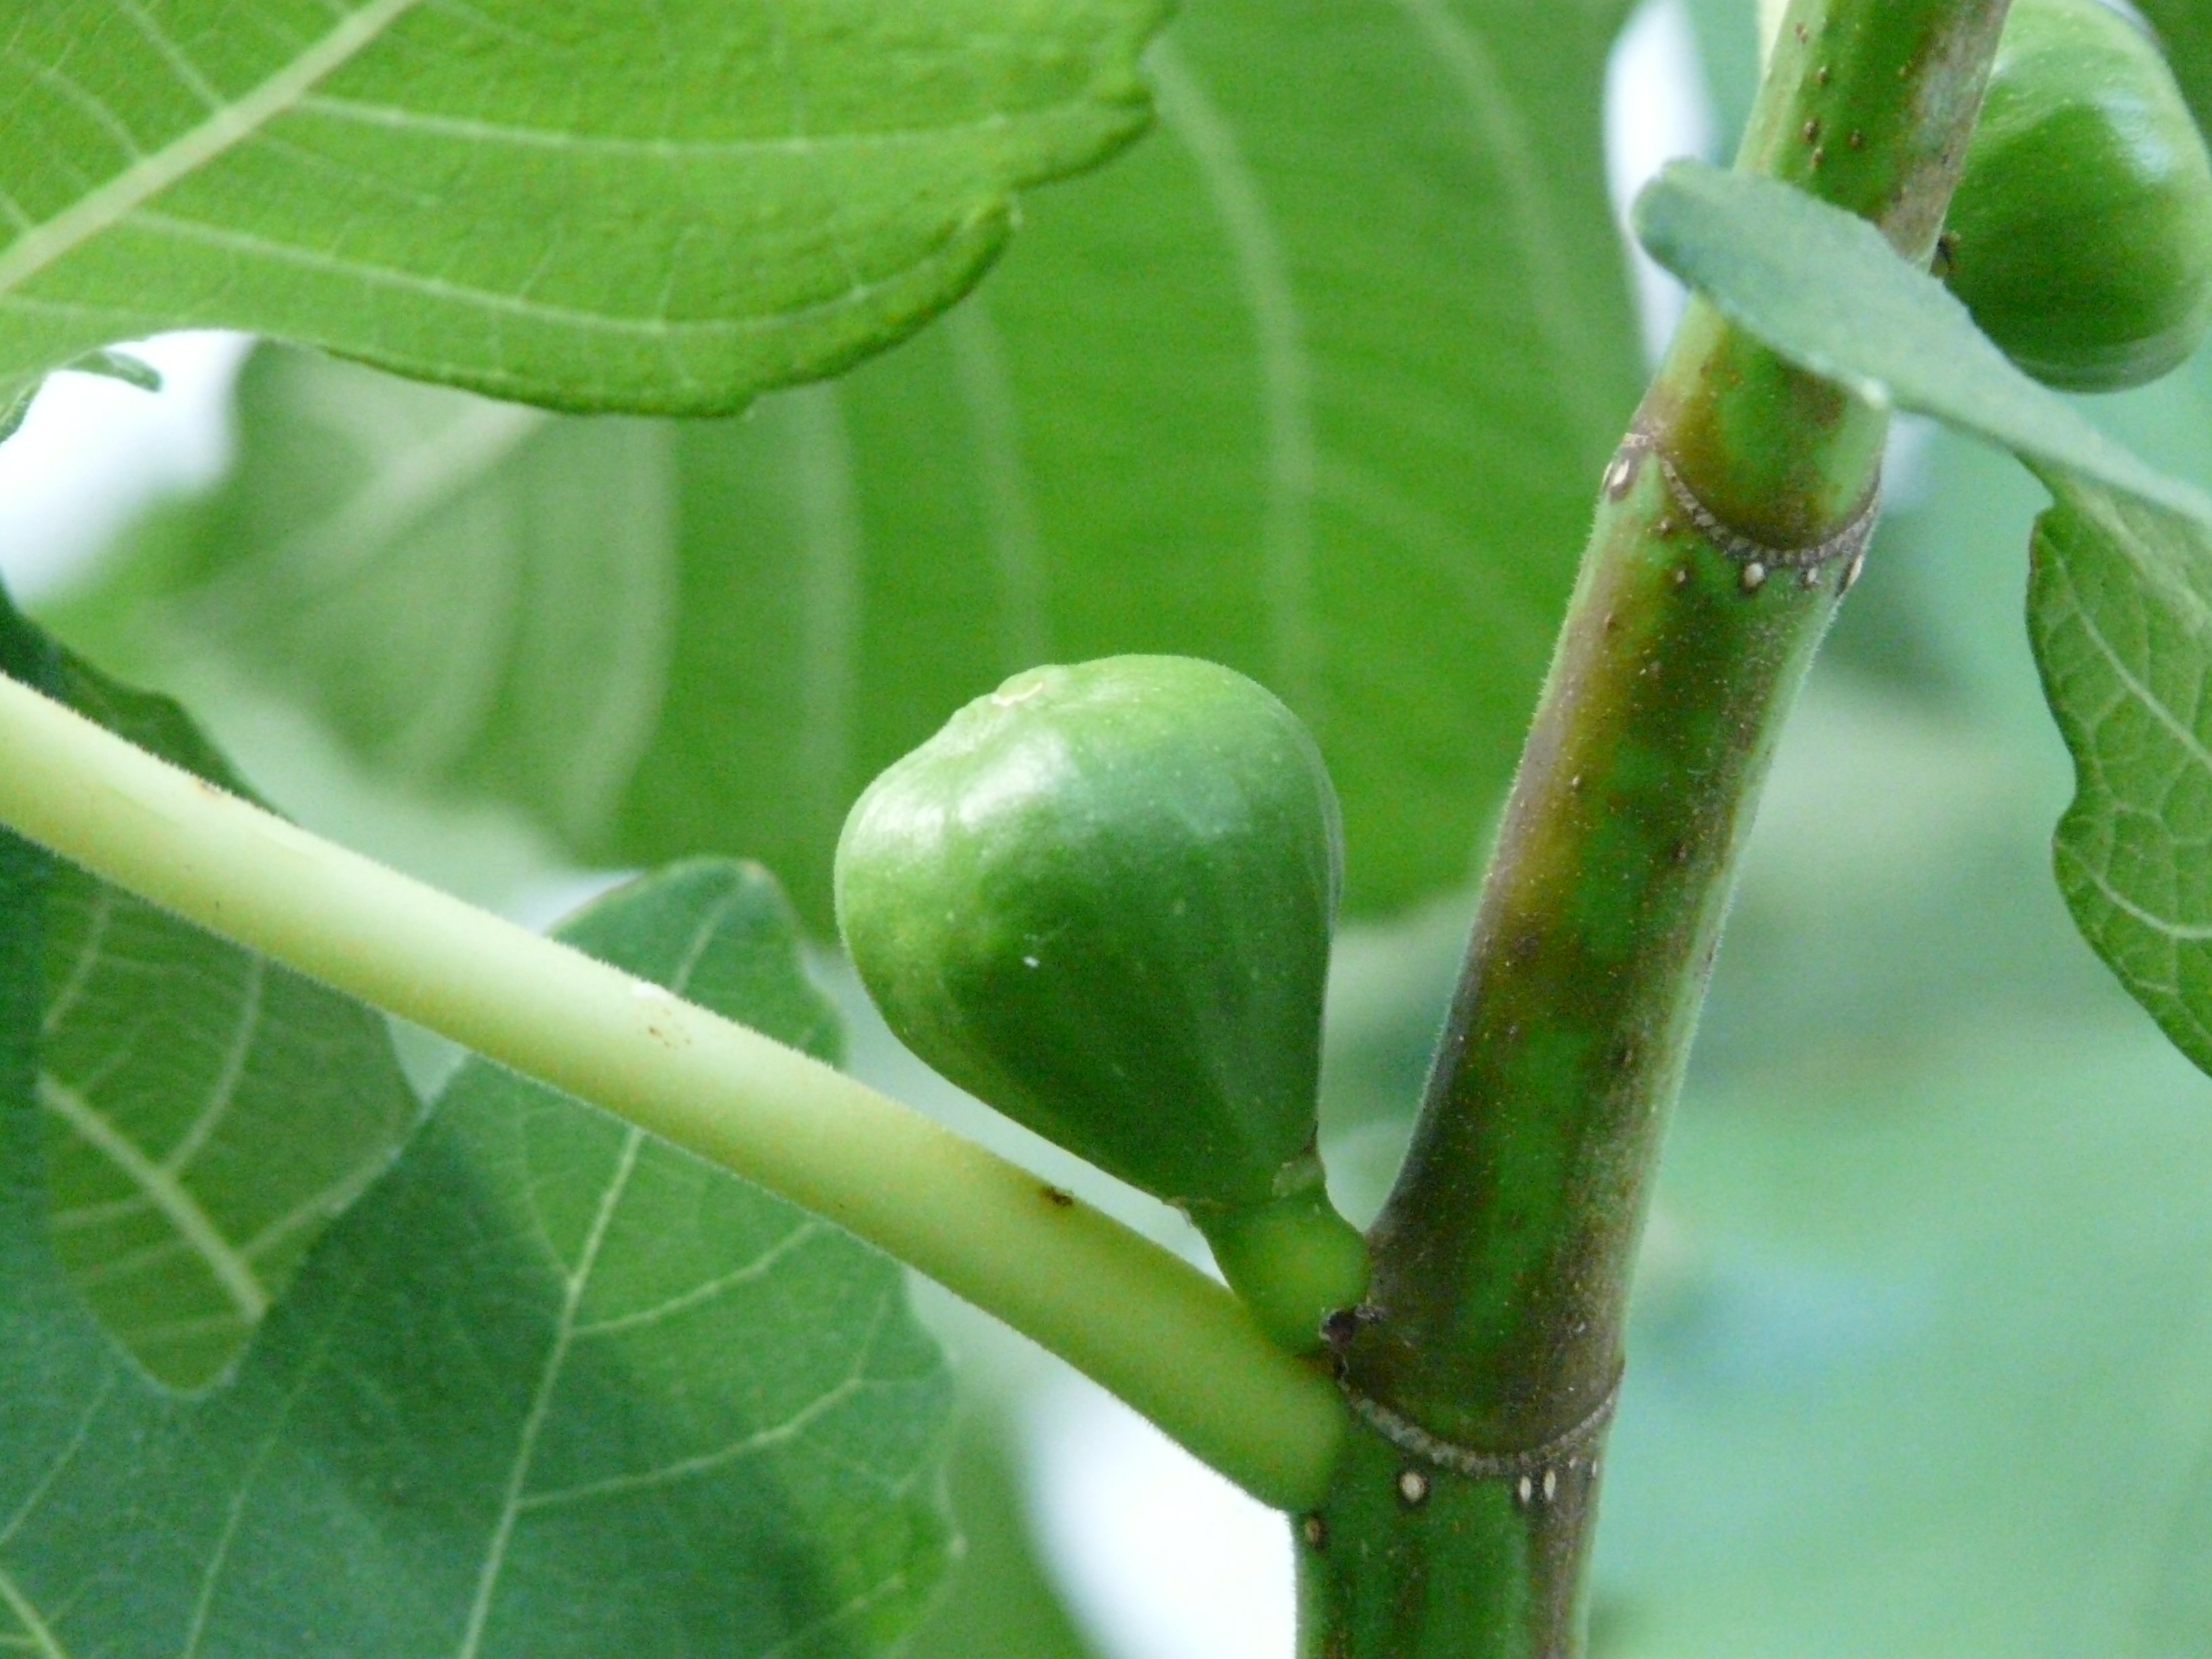
tree, branch, plant, fruit, leaf, flower, food, green, produce, vegetable, eat, flora, fig, flowering plant, fig tree, real coward, ficus carica, plant stem, land plant